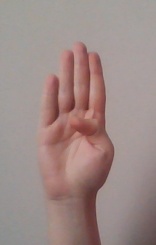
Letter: kaaf